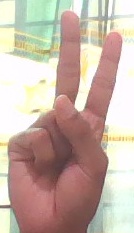
ASL sign: V